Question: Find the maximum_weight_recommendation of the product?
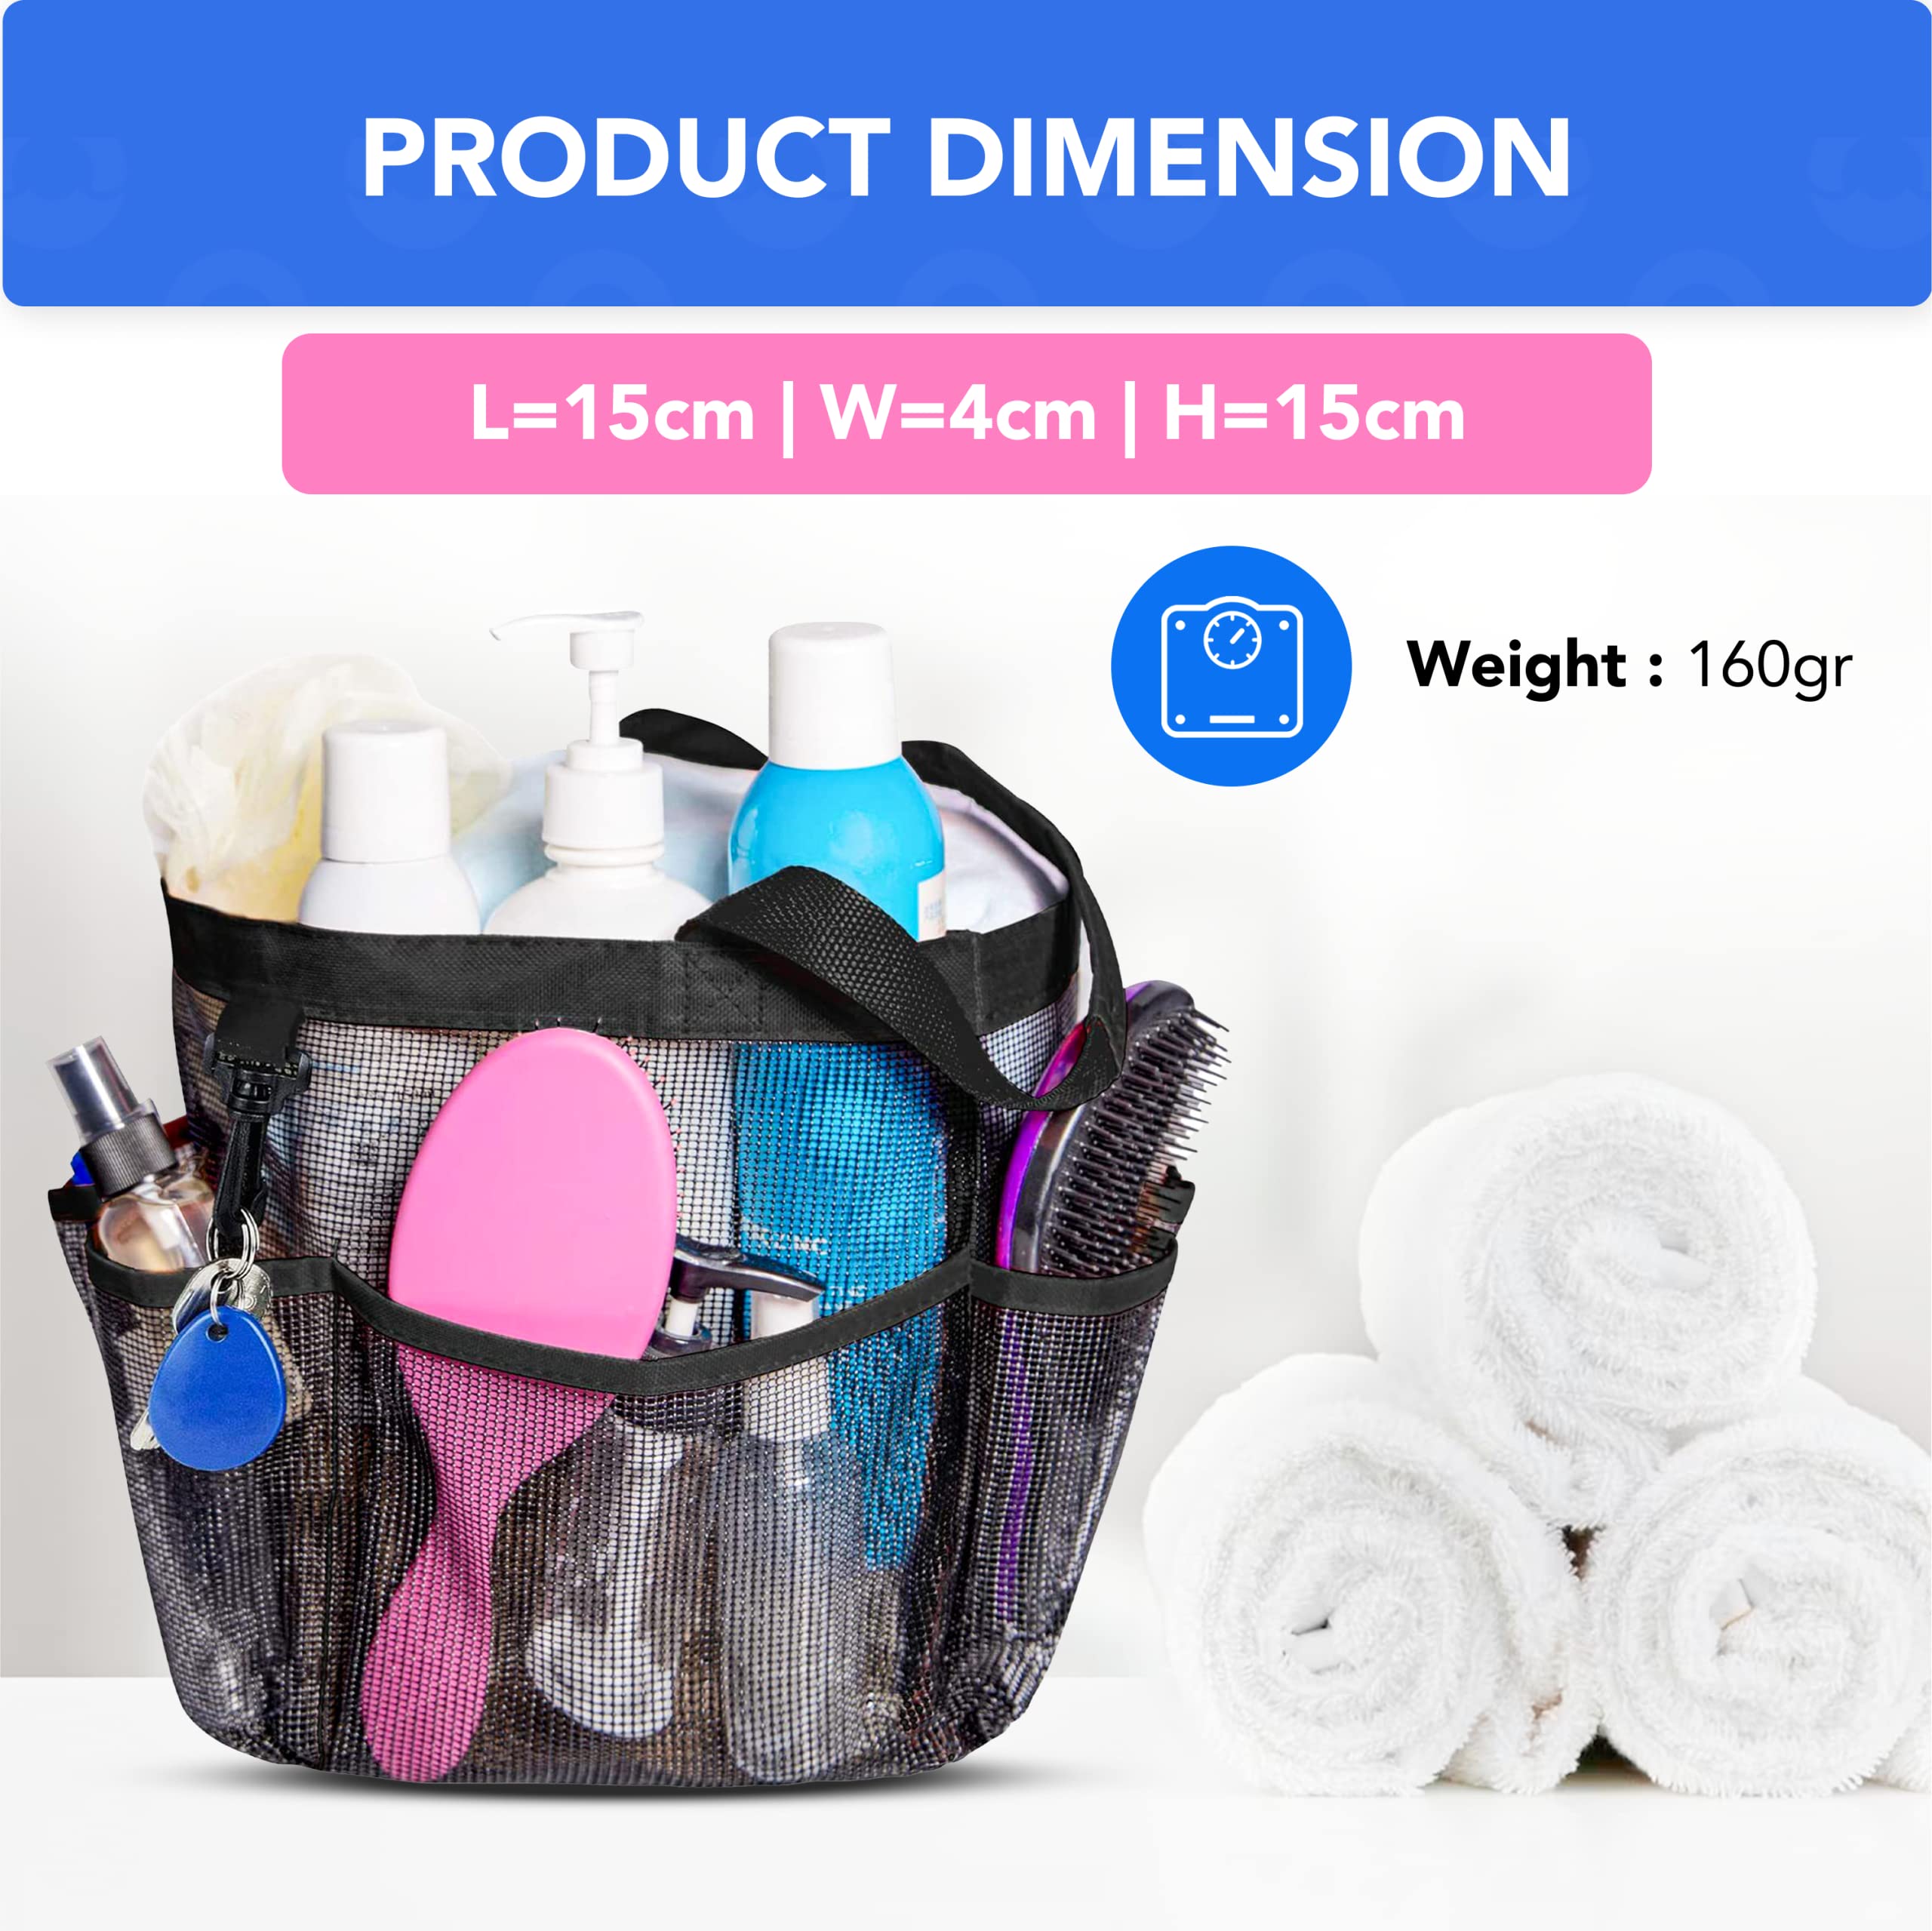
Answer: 160.0 gram